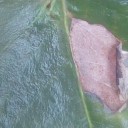
Label: Miner